Common eland

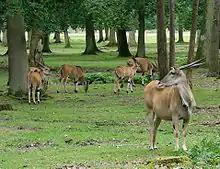
Elands are mainly grazers.

Common elands are nomadic and crepuscular. They eat in the morning and evening, rest in shade when hot, and remain in sunlight when cold. They are commonly found in herds numbering up to 500, with individual members remaining in the herd from several hours to several months. Juveniles and mothers tend to form larger herds, while males may separate into smaller groups or wander individually. During estrus, mainly in the rainy season, groups tend to form more regularly. In Southern Africa, common elands will often associate with herds of zebras, roan antelopes and oryxes.